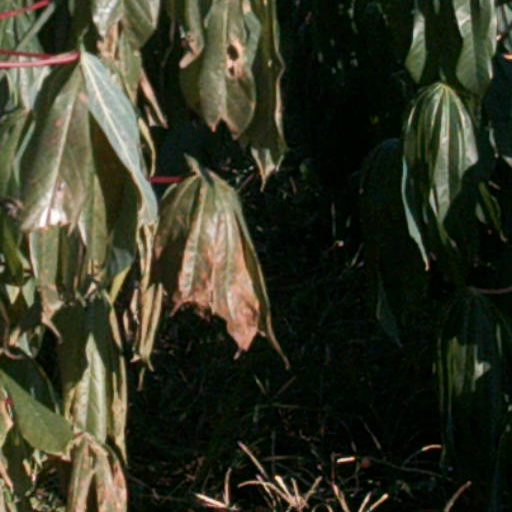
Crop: cassava